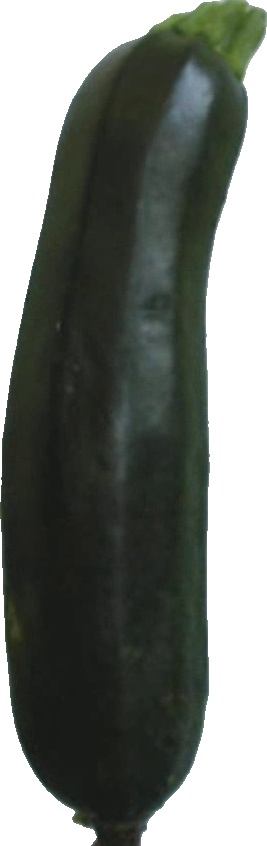
Label: zucchini_dark_1